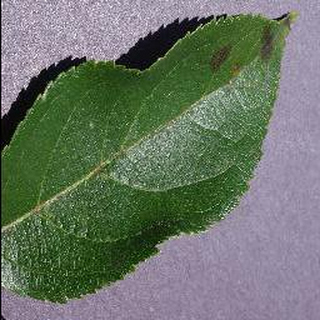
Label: apple_apple_scab